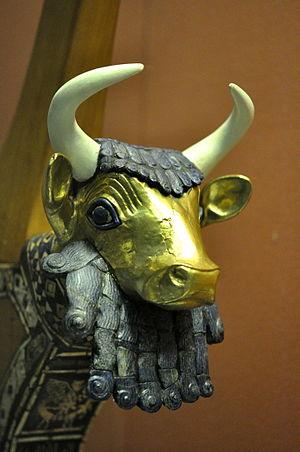
Les tombes royales d'Ur sont un site archéologique en Irak. Site majeur pour la compréhension de la civilisation mésopotamienne, il a livré, lors des fouilles effectuées entre 1926 et 1932, de nombreux objets. Il a été daté aux environs du XXVIᵉ jusqu’au XXIVᵉ siècle av. J.-C., ce qui équivaut à la période dynastique archaïque III A. Cette parcelle de terre dans l’Irak actuel a été fouillée extensivement de 1922 à 1934 par Leonard Woolley, un archéologue anglais, pour le compte de l'Université de Pennsylvanie et le British Museum. Les trésors découverts en ce lieu ont été l’objet de tournées américaines une première fois en 1931 puis une autre fois en 1998 alors que le musée de Pennsylvanie devait rénover la galerie dédiée à cette collection.
Le lapis-lazuli est une roche métamorphique, contenant des silicates du groupe des feldspathoïdes.